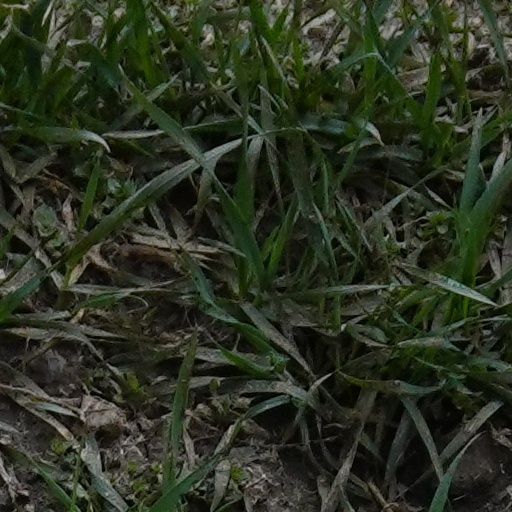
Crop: wheat